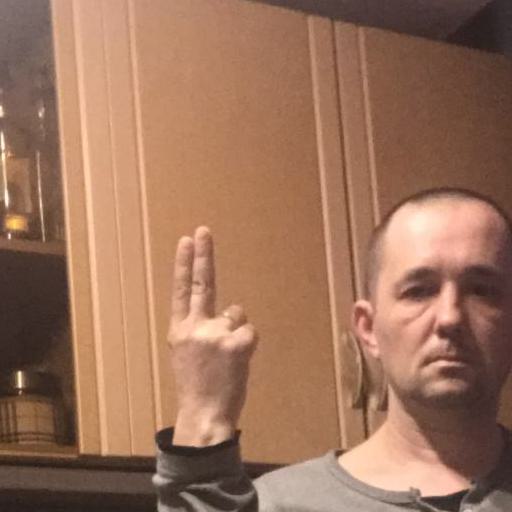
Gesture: two_up_inverted